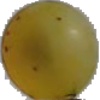
Label: Grape White 3